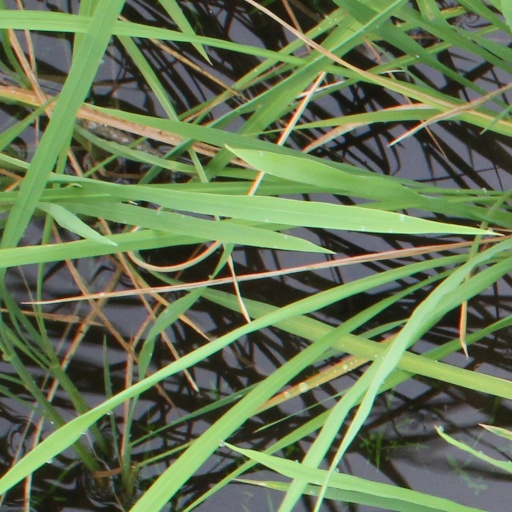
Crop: rice